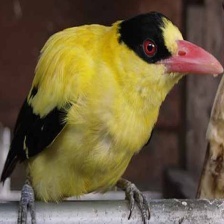
Species: EURASIAN GOLDEN ORIOLE
Scientific name: ORIOLUS ORIOLUS